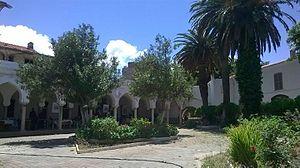
Palais du Bey d'Oran - jardin 2
Oran et « la Joyeuse », est la deuxième plus grande ville d’Algérie et une des plus importantes villes du Maghreb. C'est une ville portuaire de la mer Méditerranée, située dans le nord-ouest de l'Algérie, à 432 km de la capitale Alger, et le chef-lieu de la wilaya du même nom, en bordure du golfe d'Oran.
L'histoire de l'Algérie s'insère dans l'histoire plus large du Maghreb et remonte à des millénaires. Dans l'Antiquité, le territoire algérien connaît la formation des royaumes numides avant de passer sous la domination partielle des Romains, des Vandales, des Byzantins et des principautés berbères indépendantes.
Le beylik de l'Ouest est l'un des trois beyliks de la régence d'Alger. Il est constitué aux alentours de 1563, et disparaît avec la conquête française. Le département d'Oran sera formé sur les bases de celui-ci en 1848.